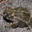
Label: frog